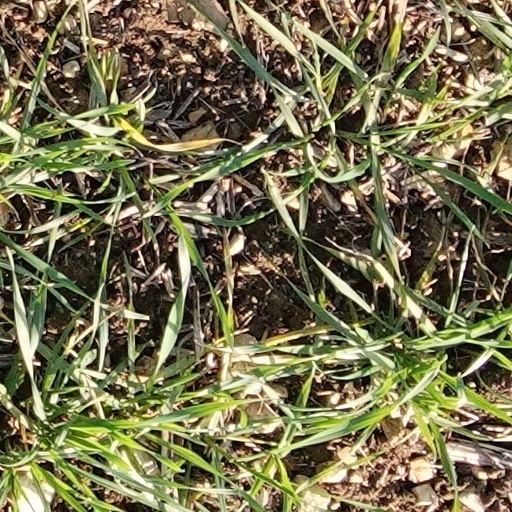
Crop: wheat